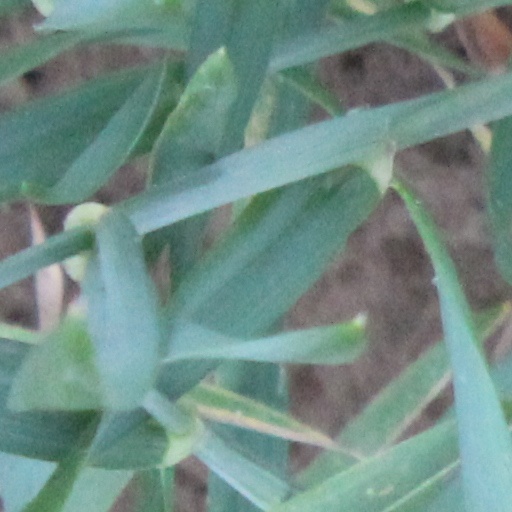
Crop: wheat